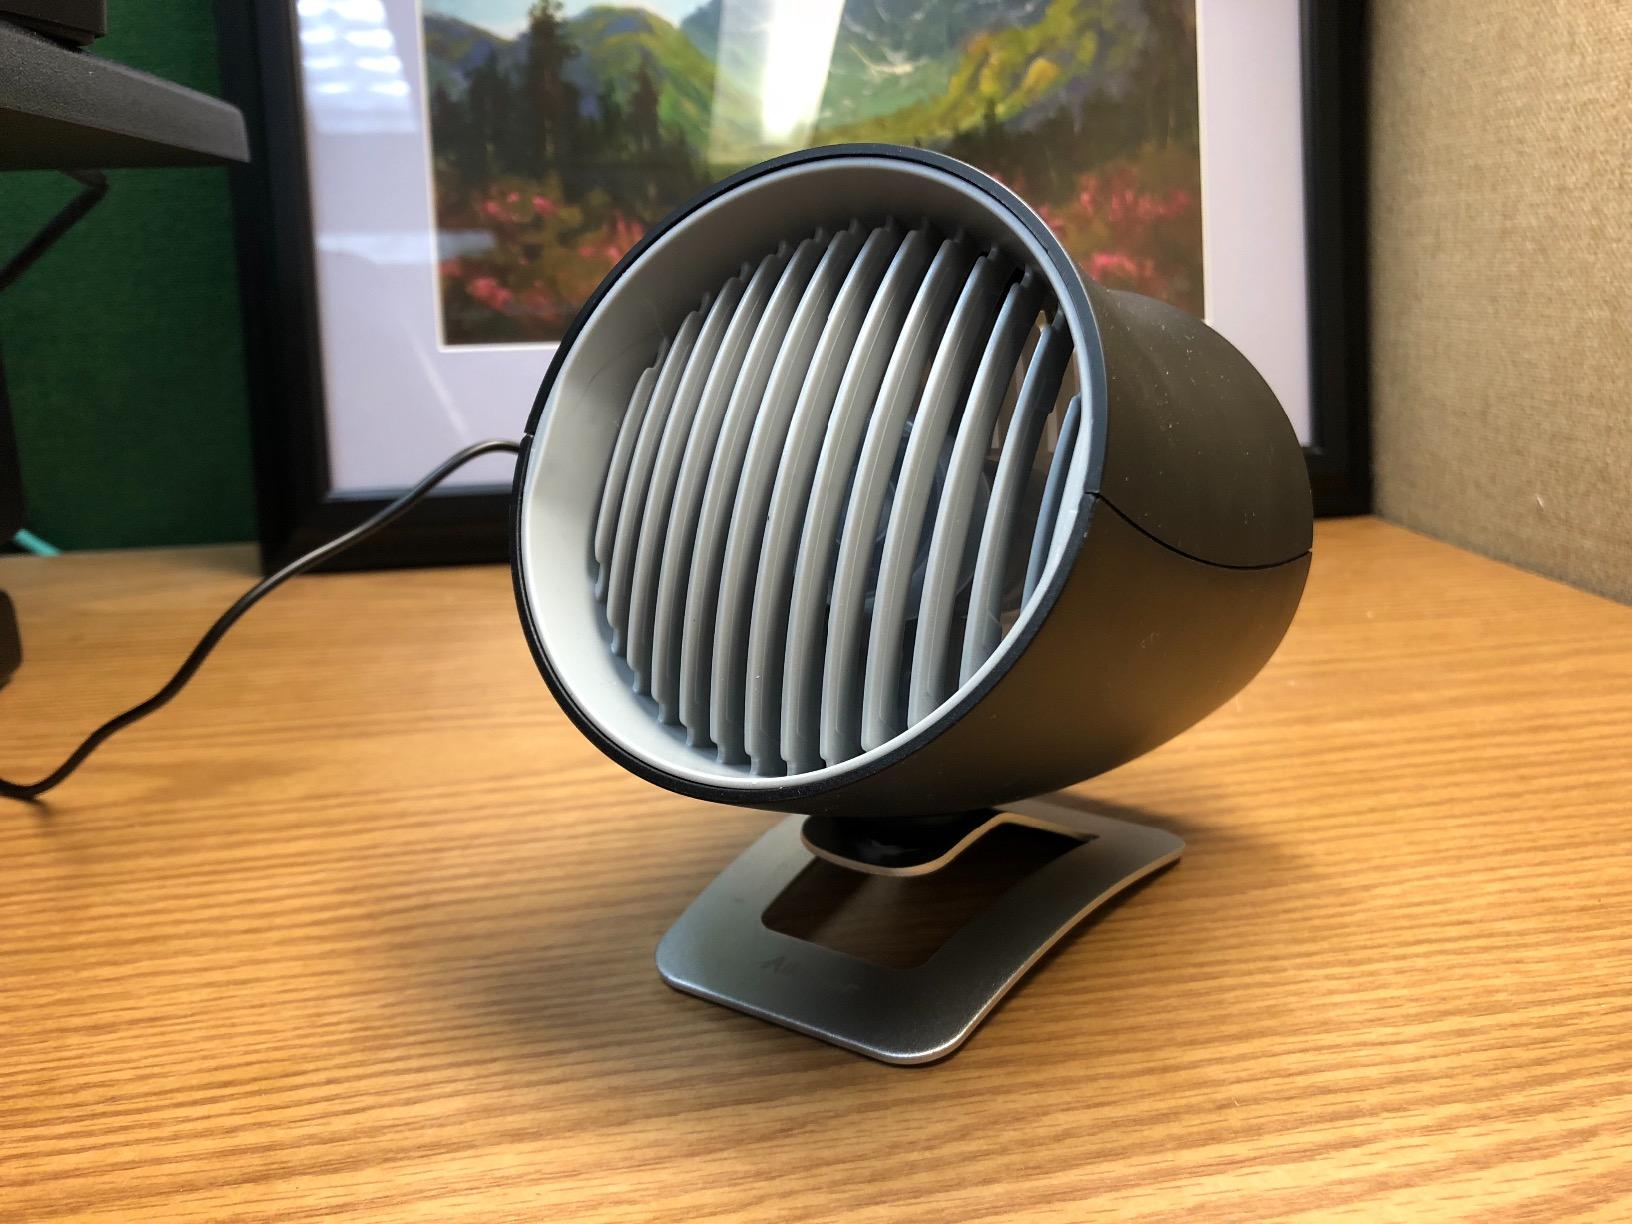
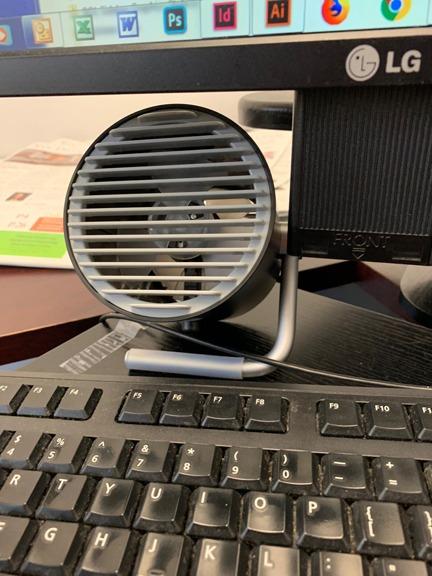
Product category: fan
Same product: no